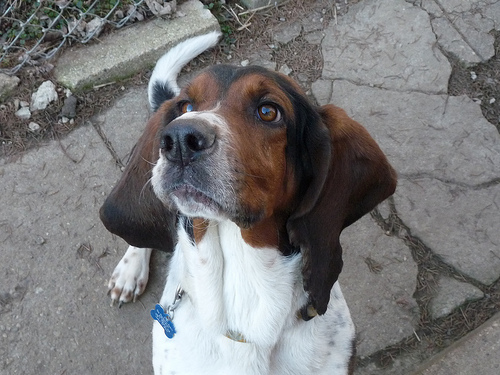
Animal: dog
Breed: basset_hound